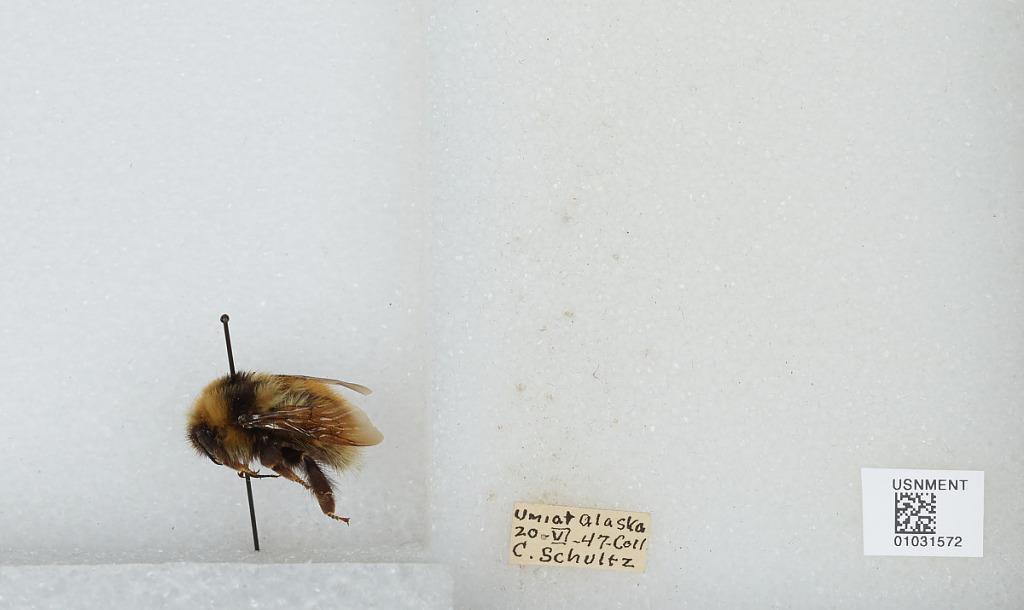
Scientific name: Bombus (Pyrobombus) sylvicola Kirby
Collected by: C. Schultz
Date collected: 1947-6-20
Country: United States
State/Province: Alaska
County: North Slope
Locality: Umiat
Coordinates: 69.3669, -152.144